Eisenhower dollar

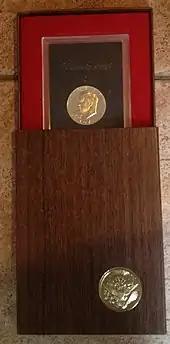
1974-S "brown Ike", partially open to show the coin and holder

On January 29, 1971, the Mint announced the prices for the 40% silver pieces which would be struck at San Francisco: $3 for uncirculated specimens and $10 for mirror-surfaced proof pieces, with orders to be taken by mail beginning on July 1, with a limit of five of each per customer. Order forms for the public were shipped to 44,000 post offices and 33,000 banks, with instructions not to hand them out until June 18. The Mint returned some orders for being sent in too early. Mint sets of the circulating coinage for 1971 did not include the Eisenhower dollar.